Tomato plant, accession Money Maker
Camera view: vertical (180 deg); turntable rotation: 60 degrees
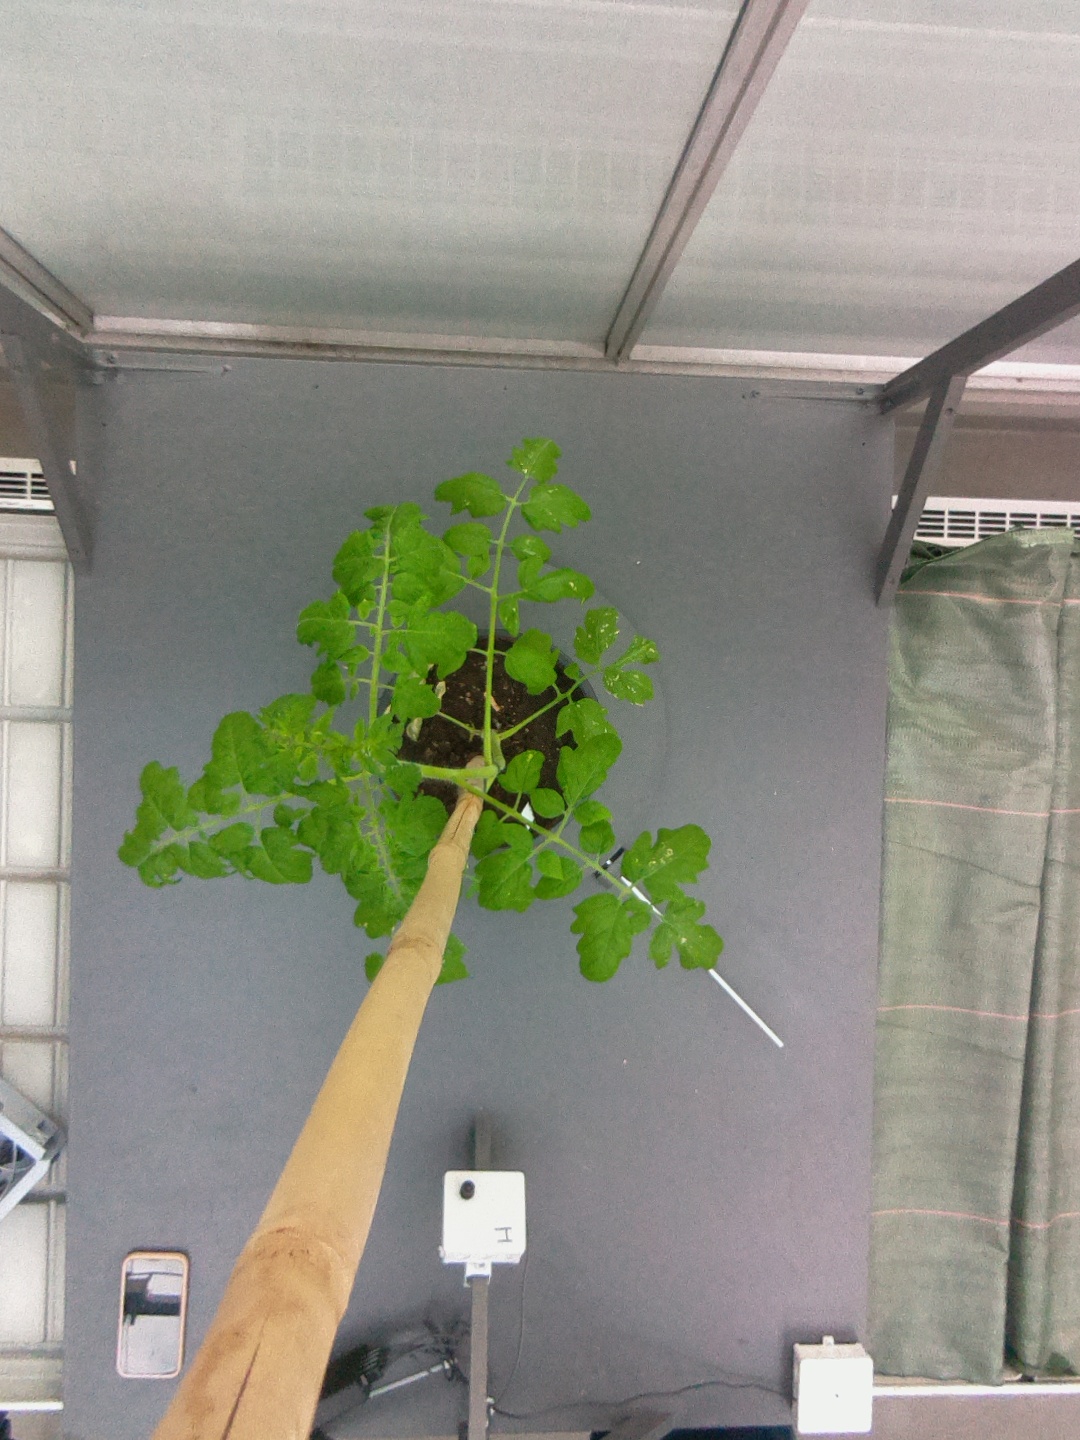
BBCH growth stage 15: 10 of true leaves visible